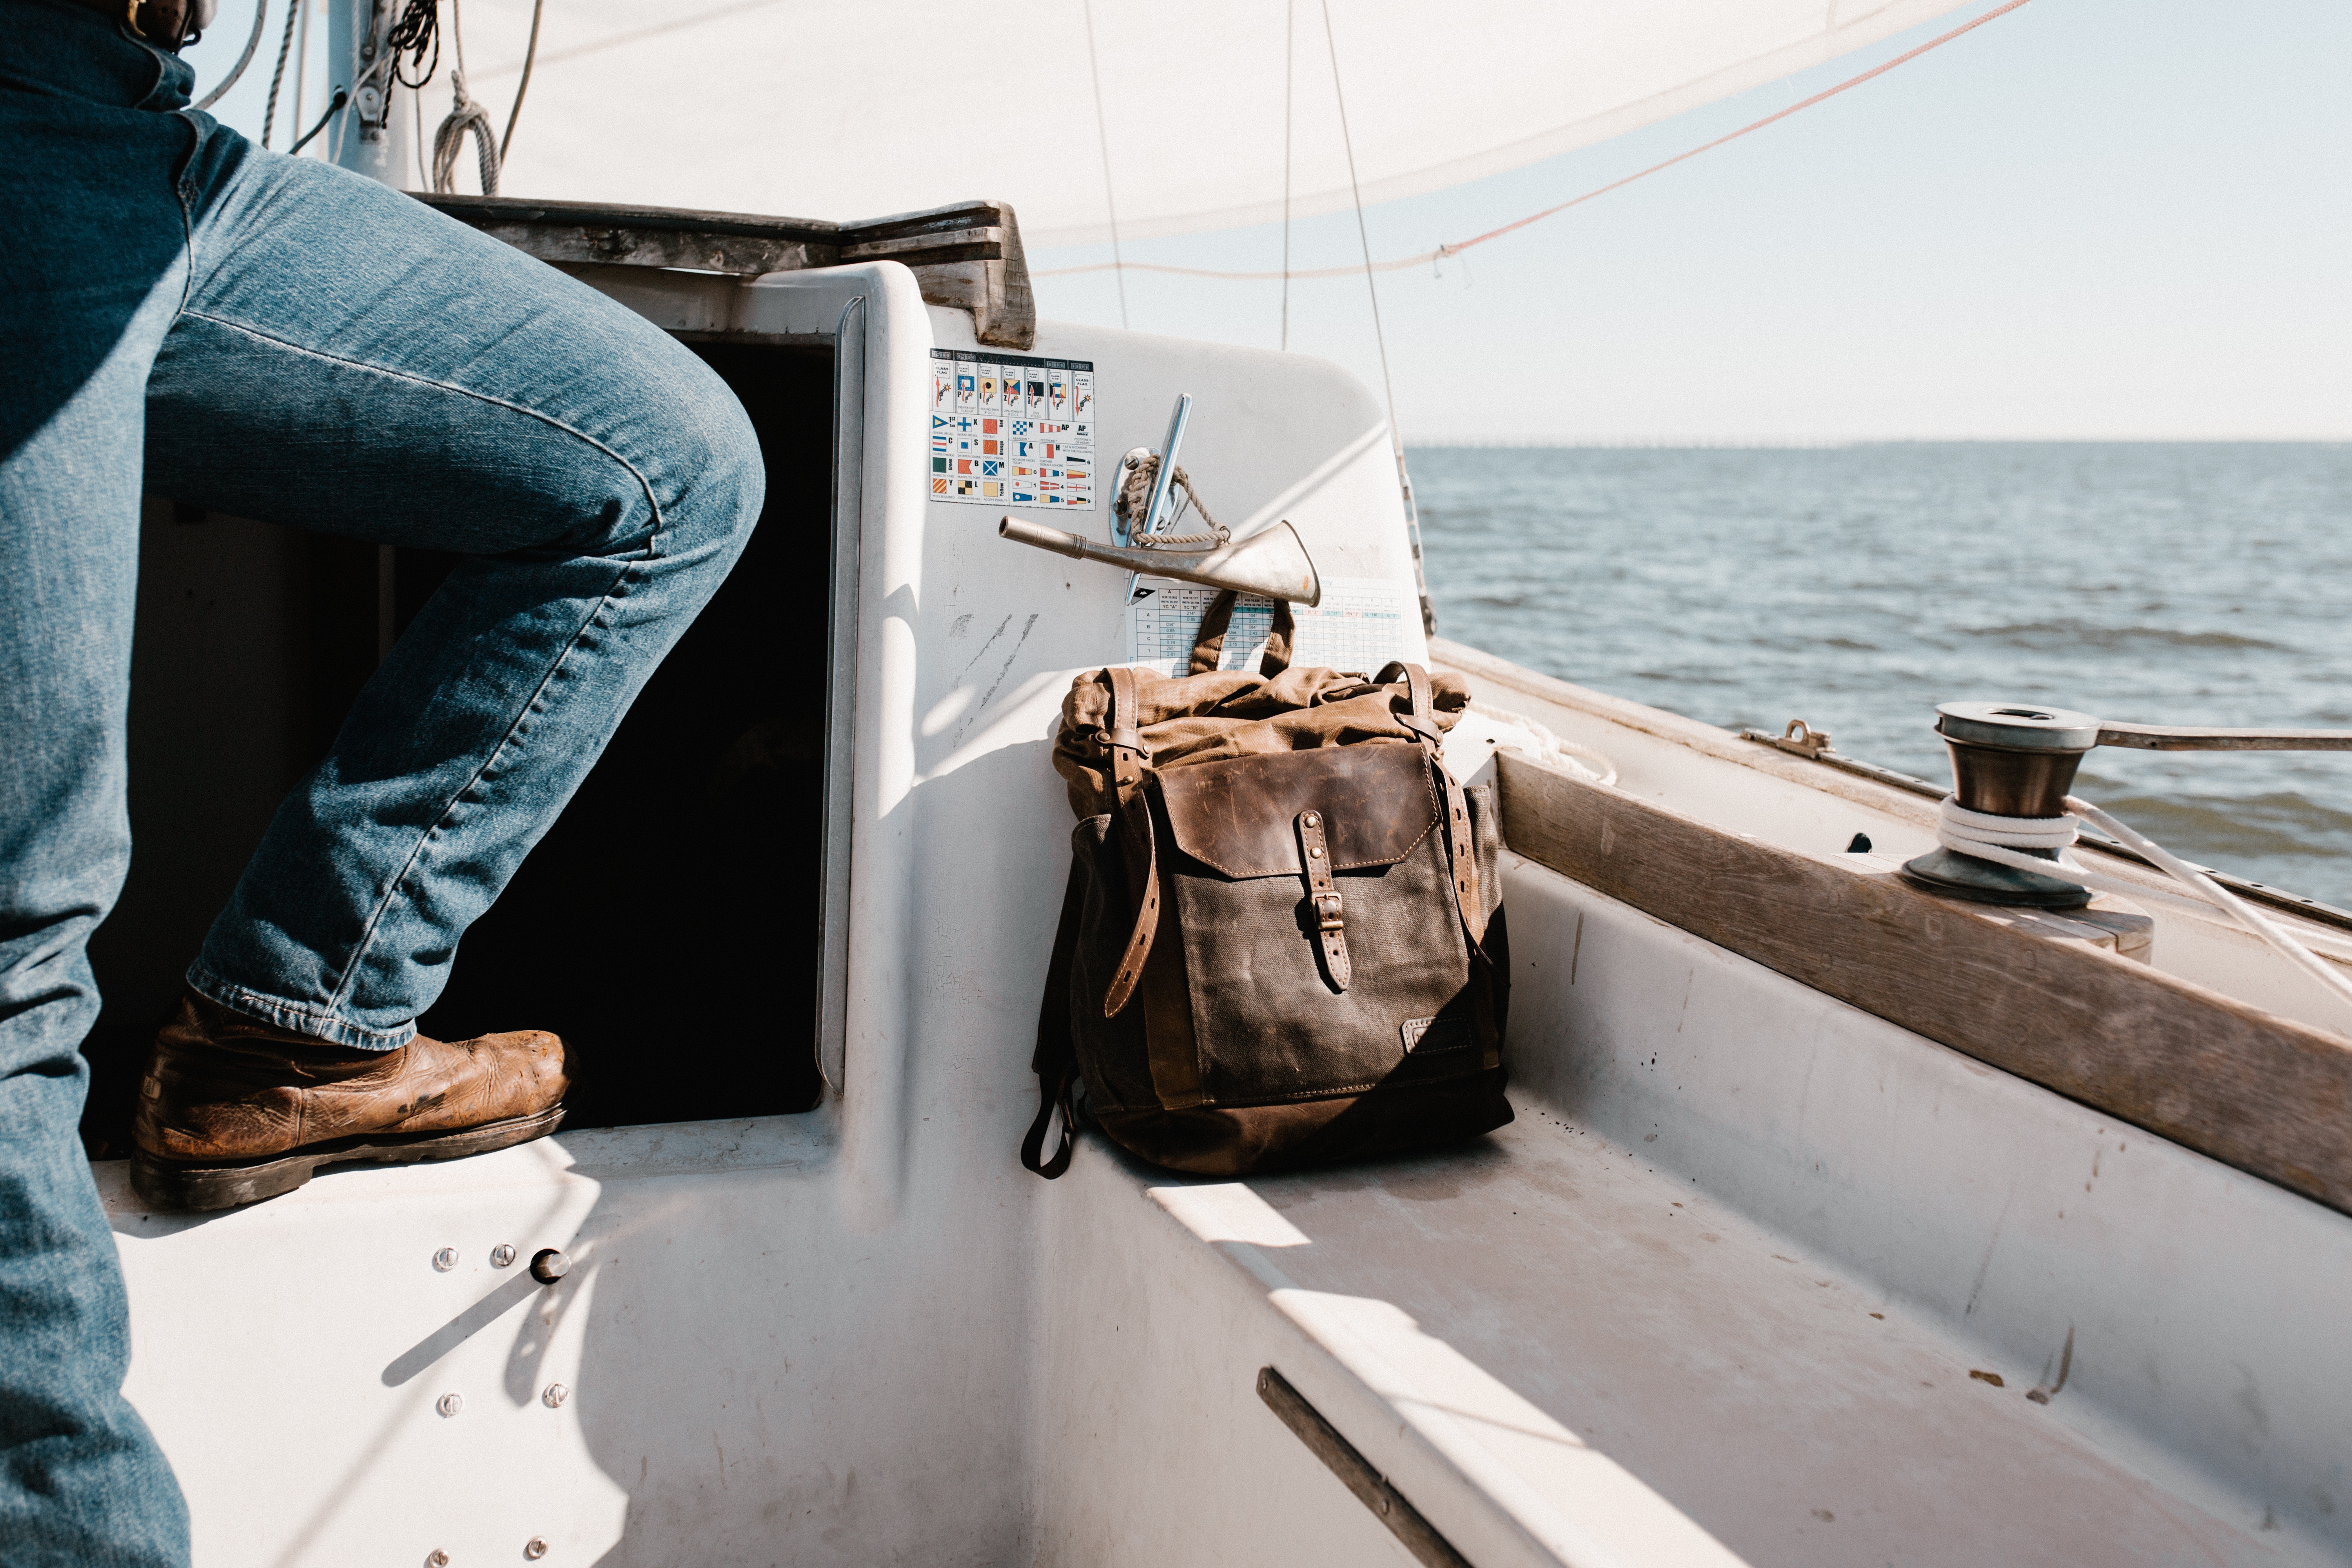
water, boat, vacation, recreation, vehicle, watercraft, water transportation